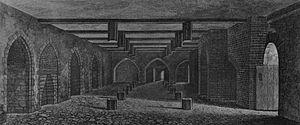
La conspiration des Poudres est un attentat manqué contre le roi Jacques Iᵉʳ d'Angleterre et le Parlement anglais par un groupe de catholiques provinciaux anglais conduits par sir Robert Catesby.